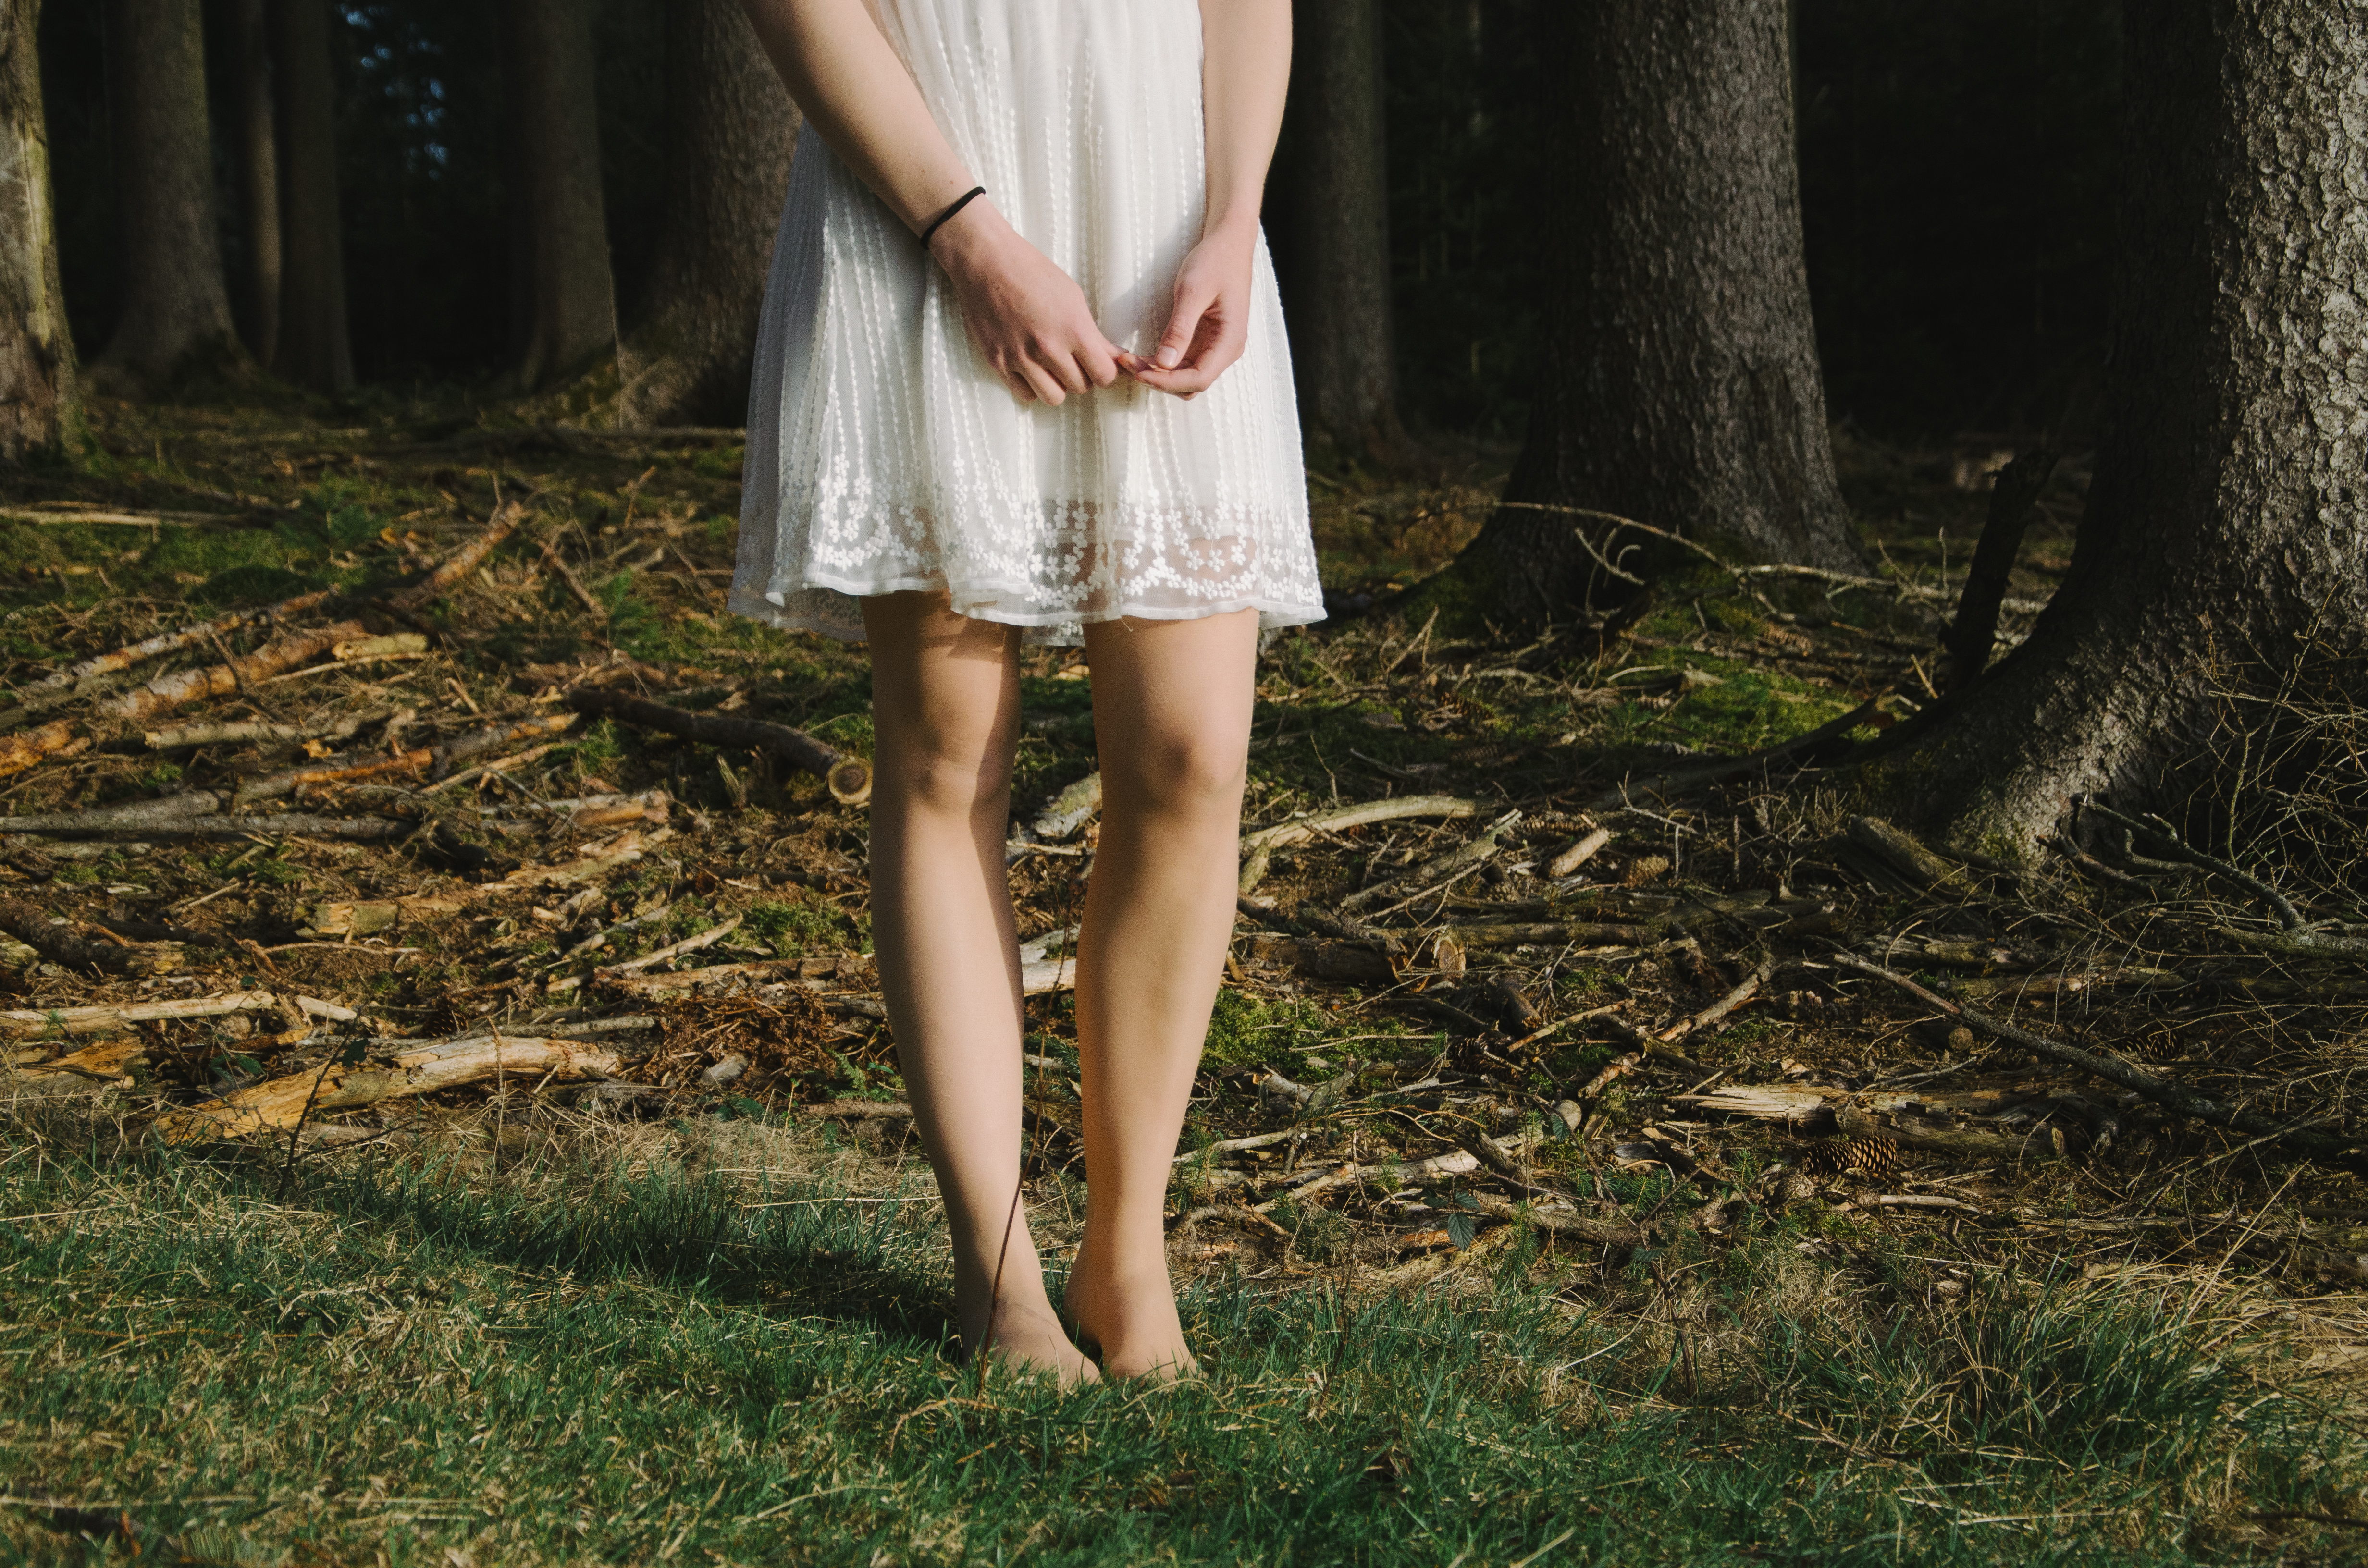
nature, forest, grass, shoe, girl, woman, photography, feet, solitude, female, leg, model, spring, green, lace, fashion, clothing, lady, season, human body, trees, barefoot, publicdomain, dress, legs, whitedress, innocence, footwear, beauty, blond, knees, photo shoot